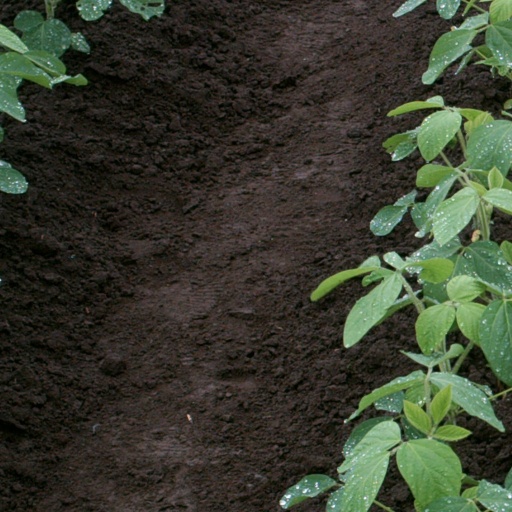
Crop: soybean